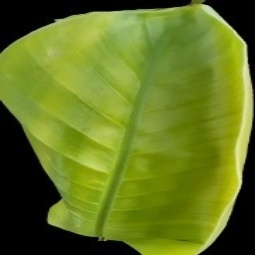
Label: Calcium